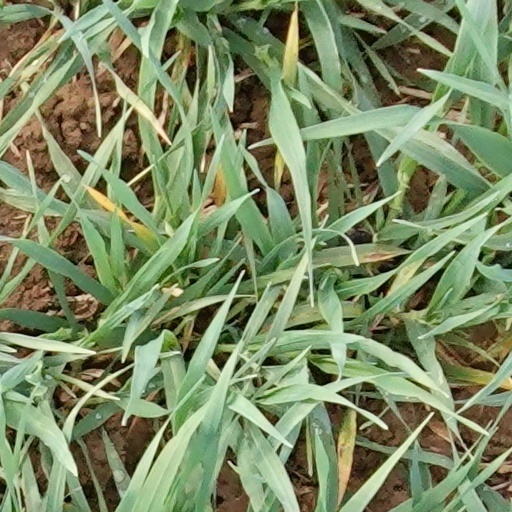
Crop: wheat